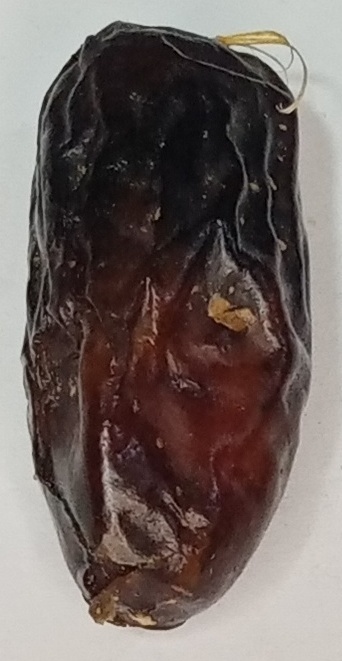
Variety: gajar
Size: large
Grade: grade-1